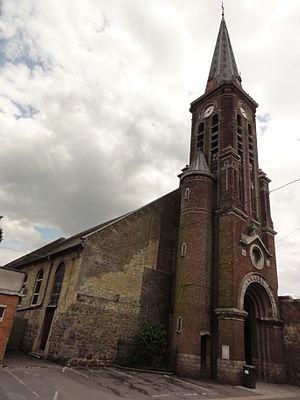
Haspres (Nord, Fr) église
Haspres est une commune française située dans le département du Nord, en région Hauts-de-France.